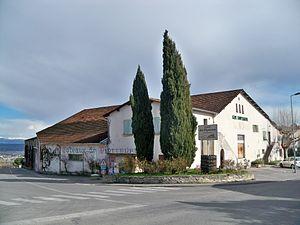
Coopérative vinicole à Pierrevert
Le pierrevert est un vin d'appellation d'origine contrôlée produit sur la rive droite de la Durance, schématiquement sur l’axe délimité par les communes de Corbières, et de Villeneuve, en passant par Manosque, auquel il convient d’ajouter un terroir singulier sur la commune de Quinson.
Pierrevert est une commune française située dans le département des Alpes-de-Haute-Provence, en région Provence-Alpes-Côte d'Azur.